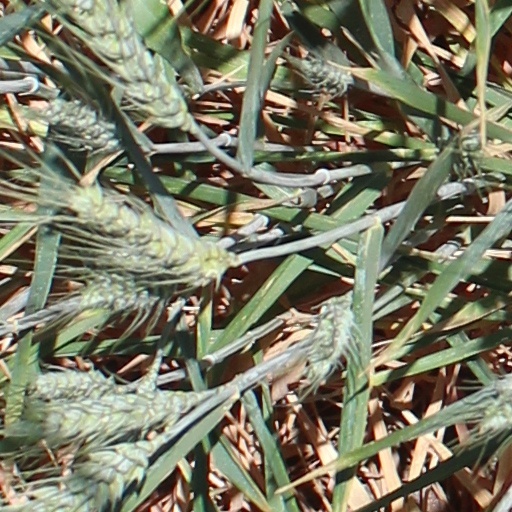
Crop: wheat